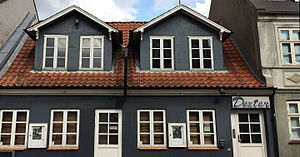
Dexter (spillested)
Spillestedets facade ud til Vindegade
Traditionsrigt Jazzhus i Vindegade, Odense. Maj 2015.
Dexter er et intimt spillested i Odense etableret i 1991. Spillestedets repertoire er fokuseret på jazz, blues, songwriter og folk-music, electronica, pop/rock, Rockabilly og country.